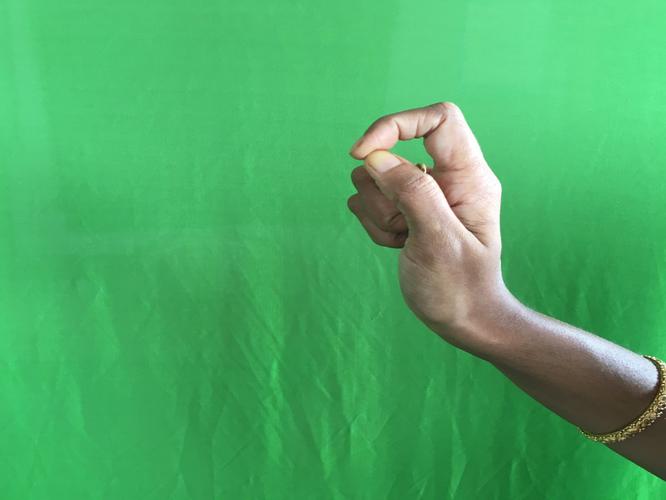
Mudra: Kapith
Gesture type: single_hand